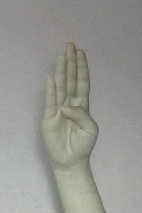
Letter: kaaf